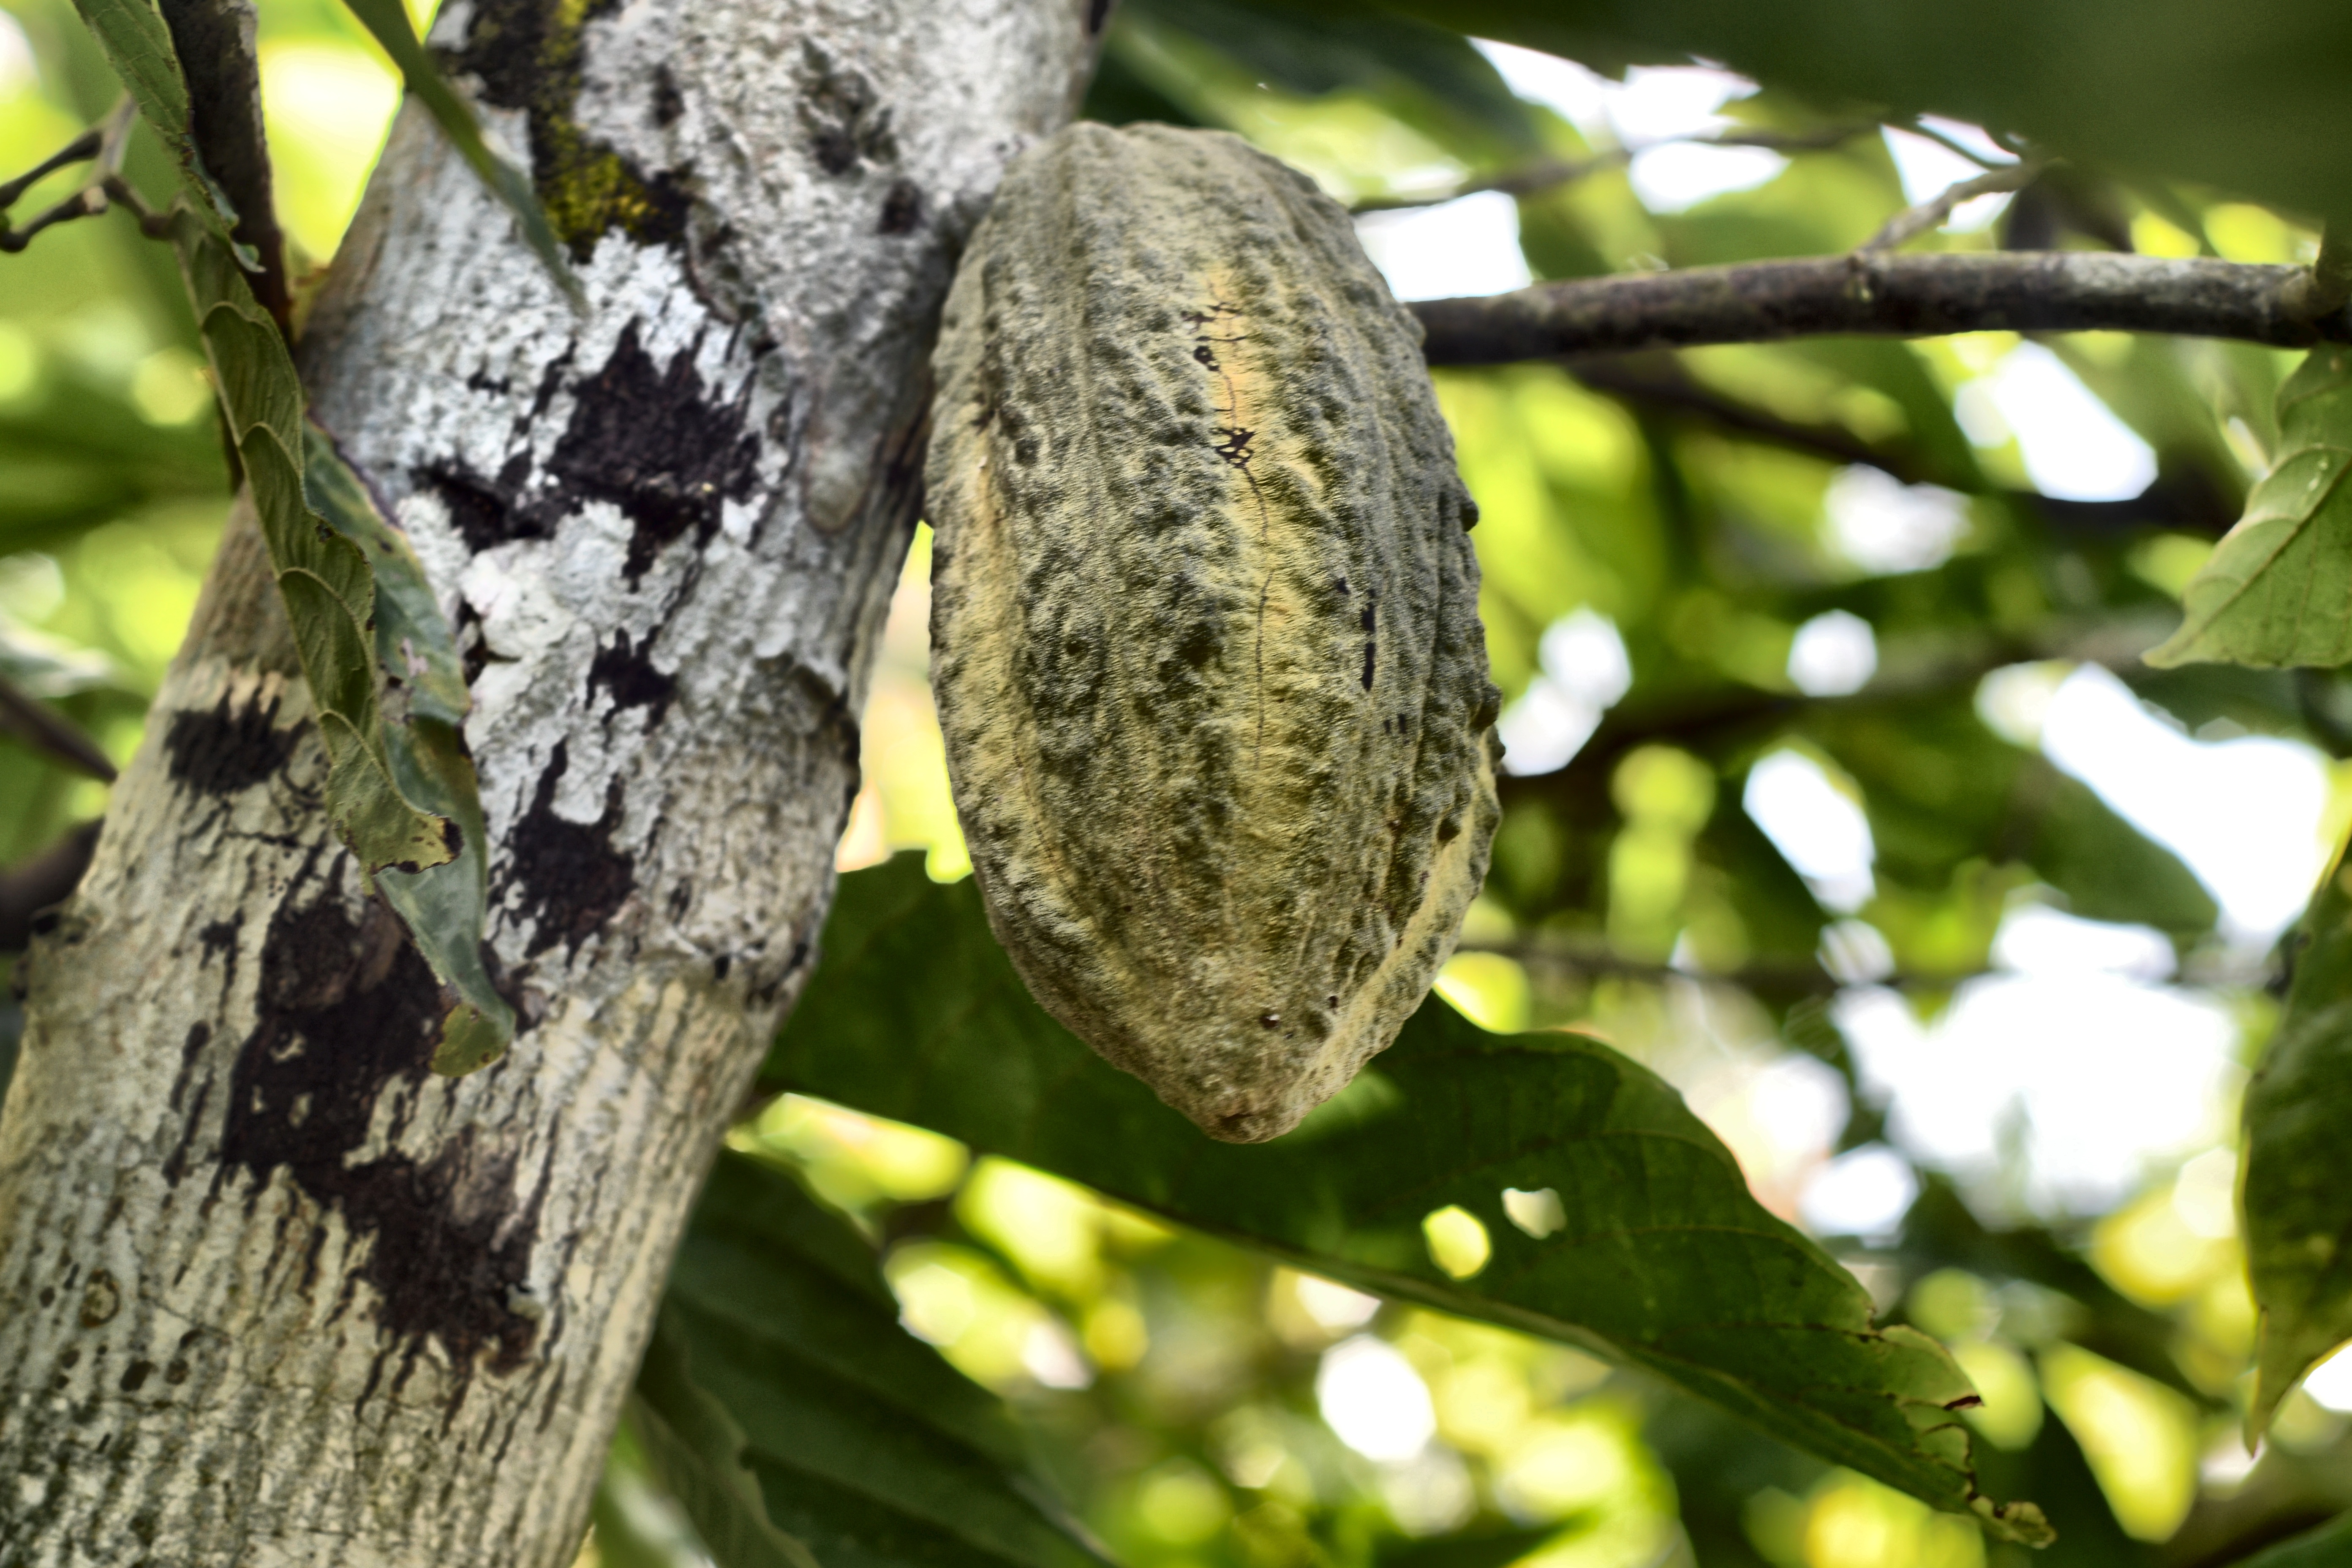
Maturity: mature
Variety: Guiana